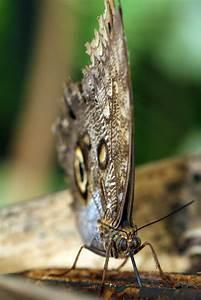
butterfly